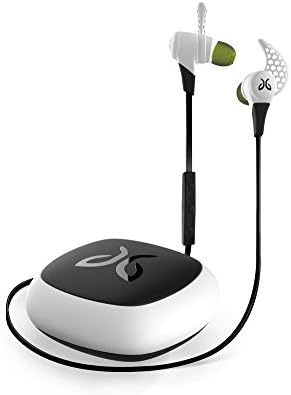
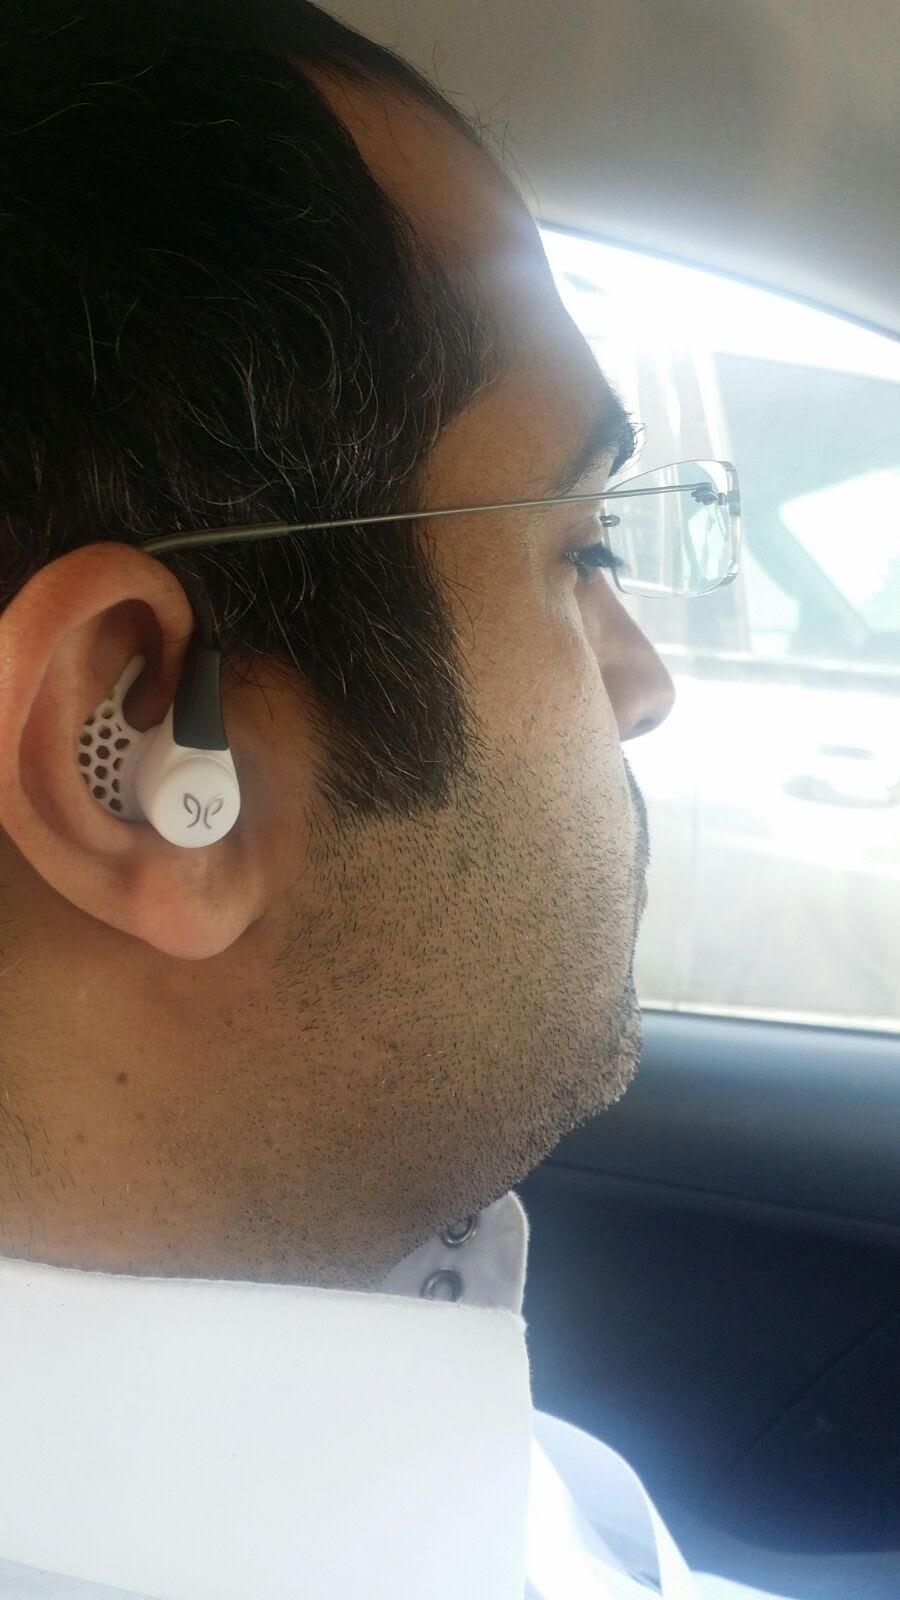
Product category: headphones
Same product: yes